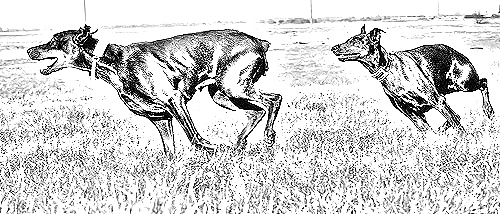
Portrait style: Sketch Portrait